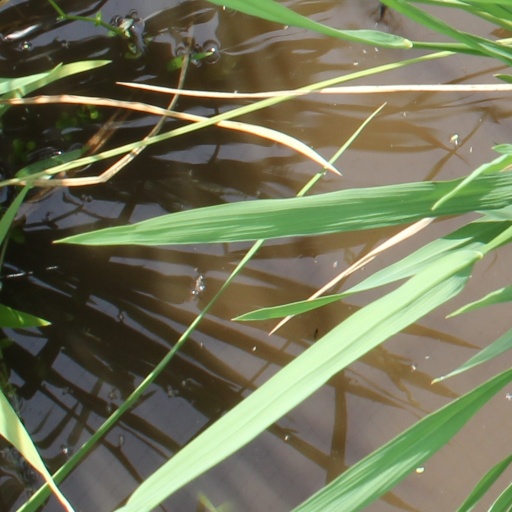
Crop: rice